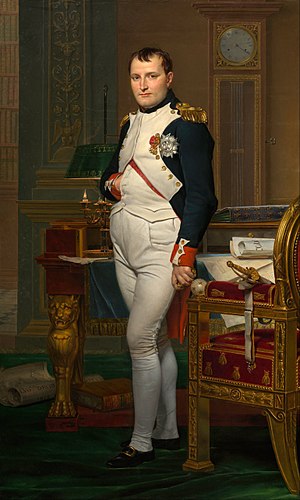
Napoleon 1. af Frankrig
Portræt af Jacques-Louis David.
Napoléon Bonaparte var Frankrigs førstekonsul fra 1799 og var franskmændenes kejser under navnet Napoléon I fra den 18. maj 1804 – 11. april 1814 og igen 20. marts – 22. juni 1815. Han erobrede, og regerede det meste af det vestlige og centrale Europa.